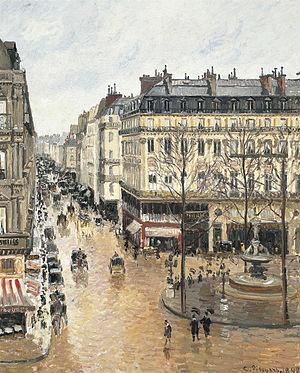
Les deux fontaines du Théâtre-Français sont érigées dans le quartier du Palais-Royal du 1ᵉʳ arrondissement de Paris, sur la place André-Malraux. Elles embellissent l’élégant carrefour entre l'avenue de l'Opéra et la rue de Rivoli. Le quartier du Palais-Royal est un haut lieu du tourisme et du commerce, mais aussi de la culture avec la proximité du musée du Louvre, de la Comédie-Française et de l'opéra Garnier.
Georges Albert Maurice Victor Bataille, né le 10 septembre 1897 à Billom, mort le 9 juillet 1962 à Paris, est un bibliothécaire et écrivain français.